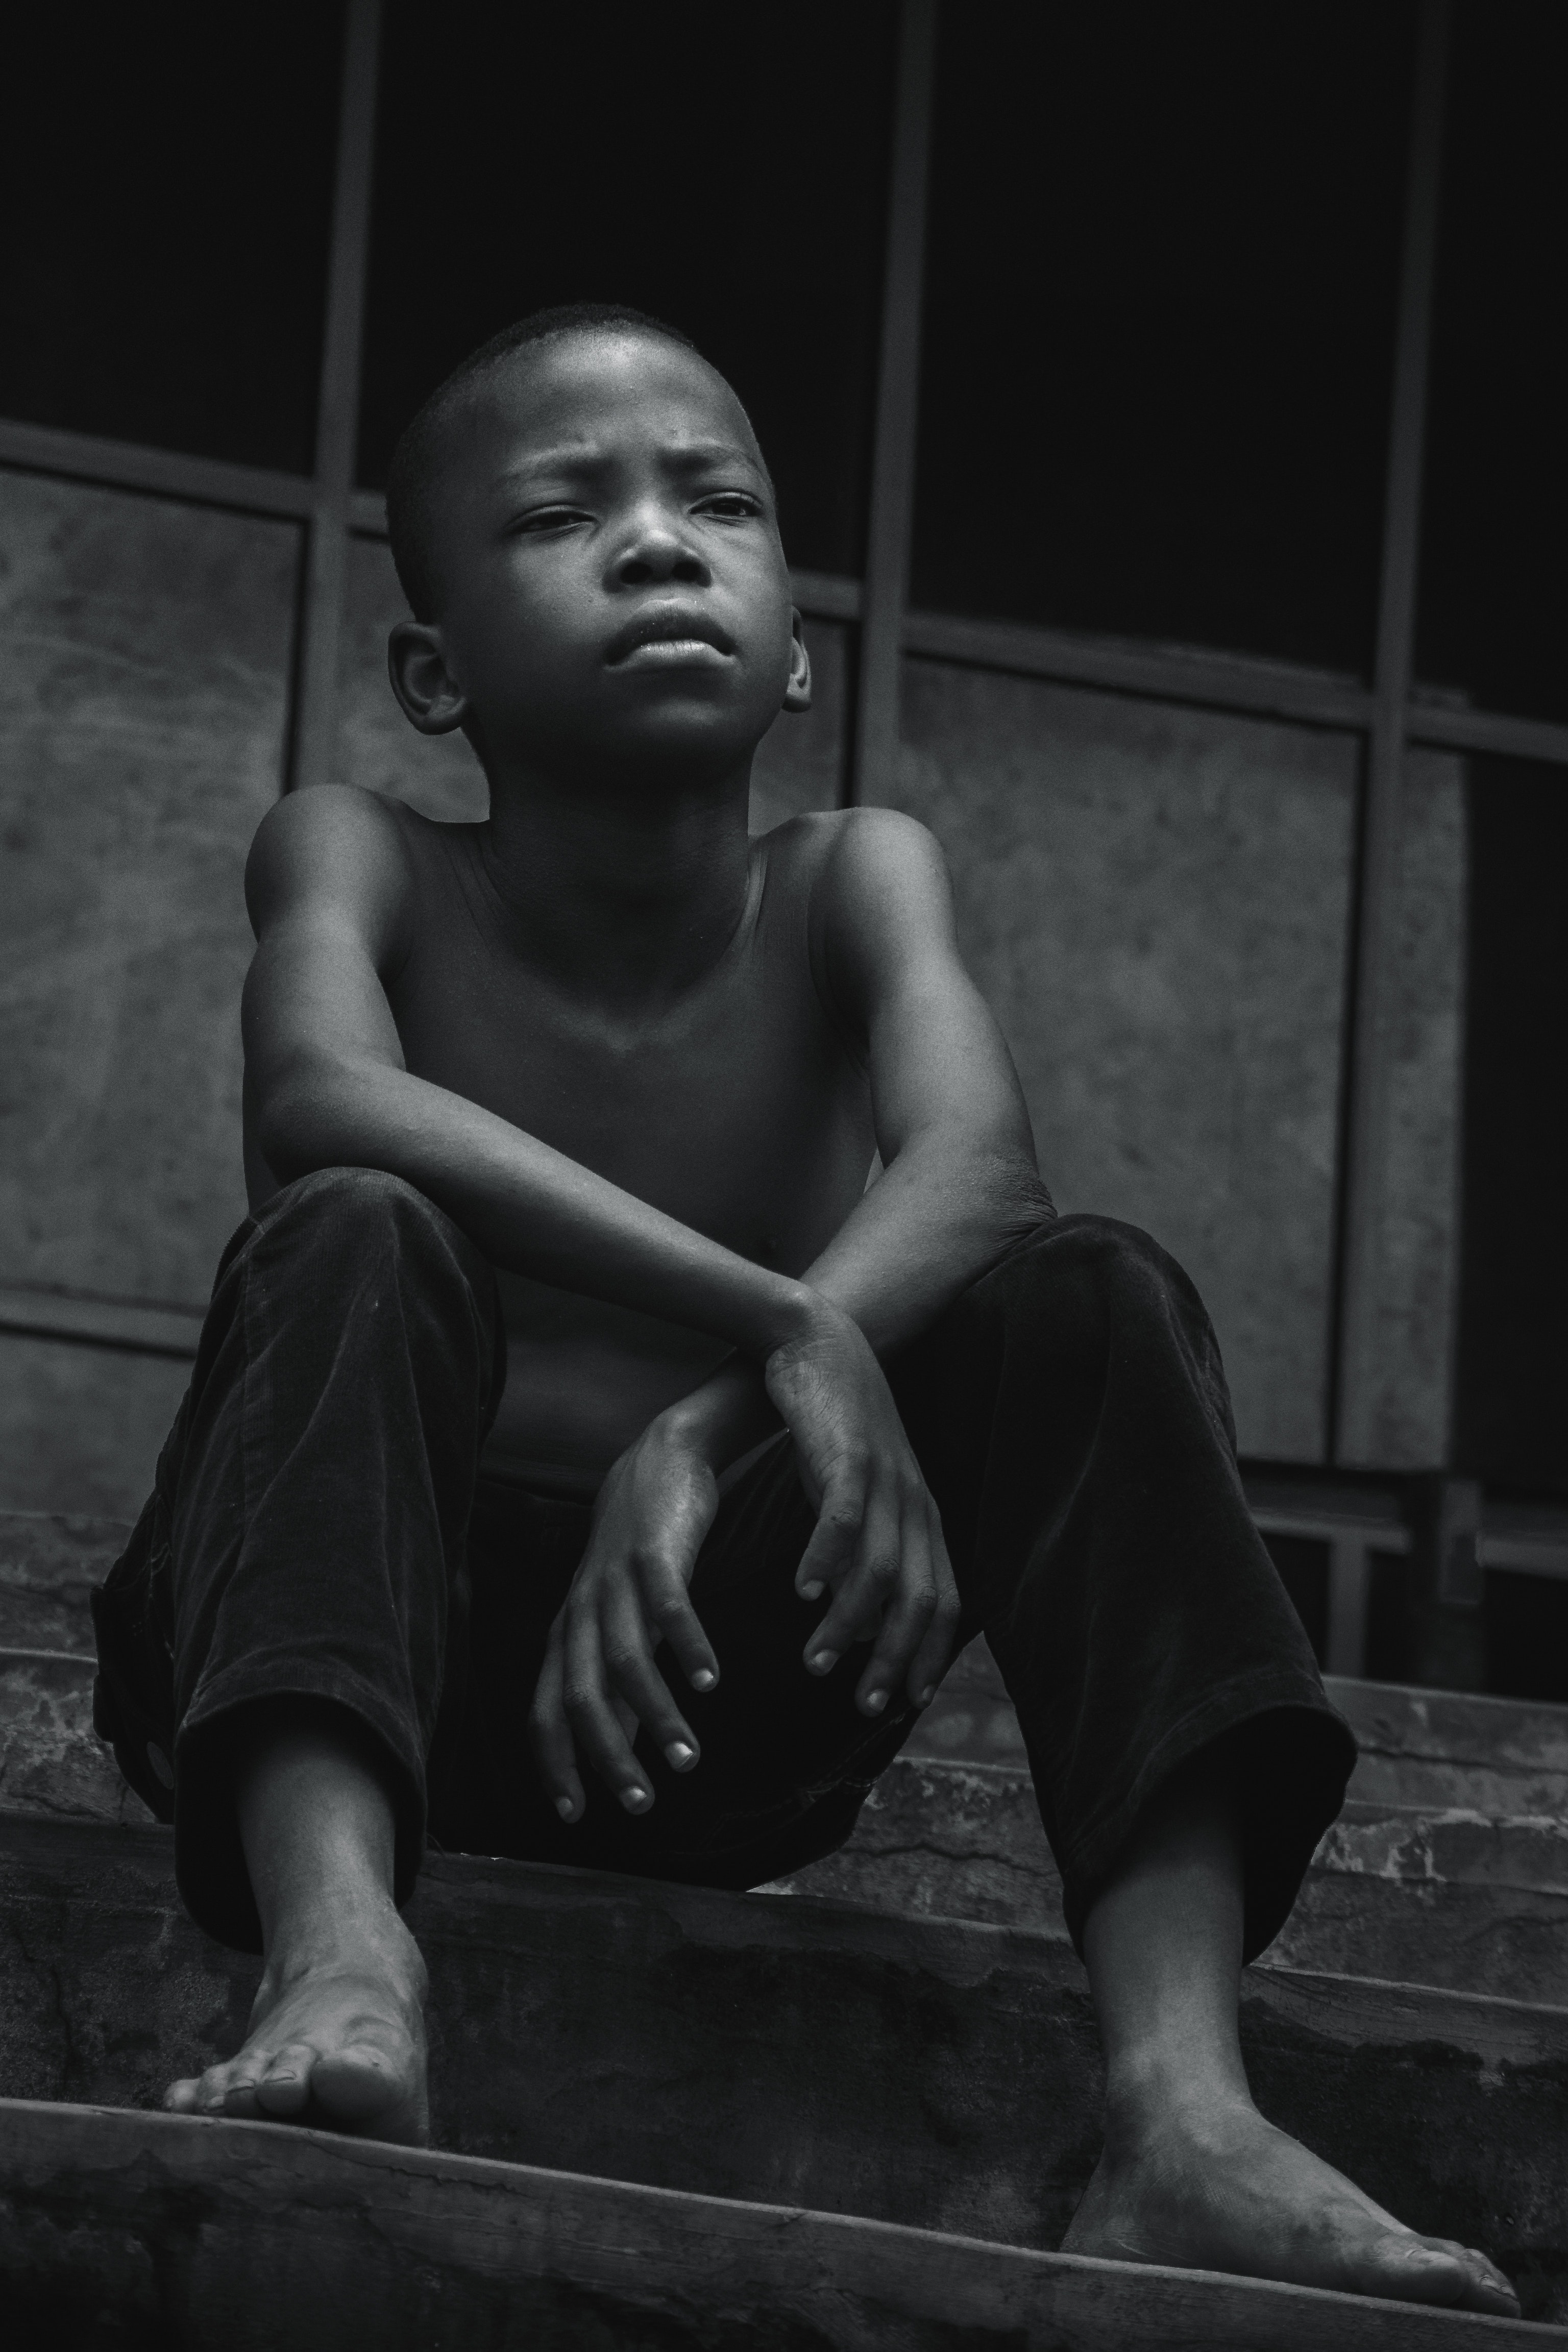
black, photograph, person, black and white, monochrome photography, sitting, photography, darkness, standing, male, snapshot, muscle, human, human body, monochrome, temple, child, portrait photography, stock photography, film noir